Puckapunyal

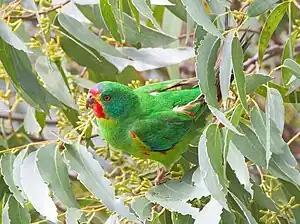
Puckapunyal's box-ironbark forest is an important site for swift parrots

The entire PMA, along with two small reserves and an army munitions storage site at nearby Mangalore, has been identified by BirdLife International as a 435 km Important Bird Area (IBA) because it supports the largest known population of bush stone-curlews in Victoria. It is also regularly visited by endangered swift parrots, often in large numbers. Diamond firetails are common residents. Other significant birds recorded from the site (out of a total of 207 species) are regent and painted honeyeaters, flame and pink robins, Australasian and black-backed bitterns, powerful and barking owls, and white-throated and spotted nightjars.